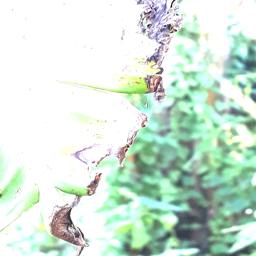
Label: POTASSIUM DEFICIENCY